Wittenbergplatz (Berlin U-Bahn)

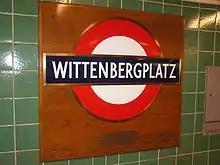
A sign at the station in the form of an iconic London Underground roundel

Platform 1 features a sign donated by the London Transport Executive in 1952 to commemorate the 50th anniversary of the U-Bahn. It features the station's name in the distinctive red-and-blue roundel used on the London Underground.